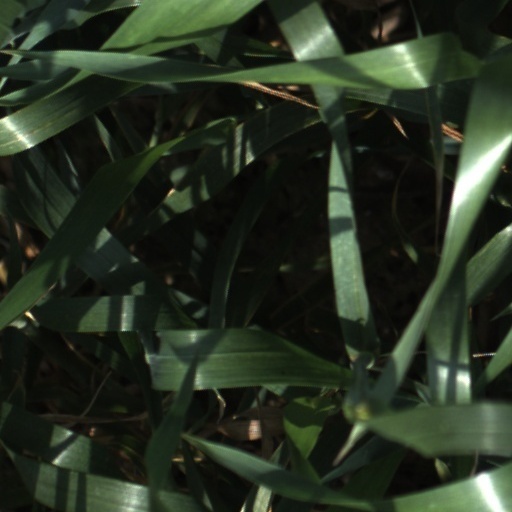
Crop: wheat